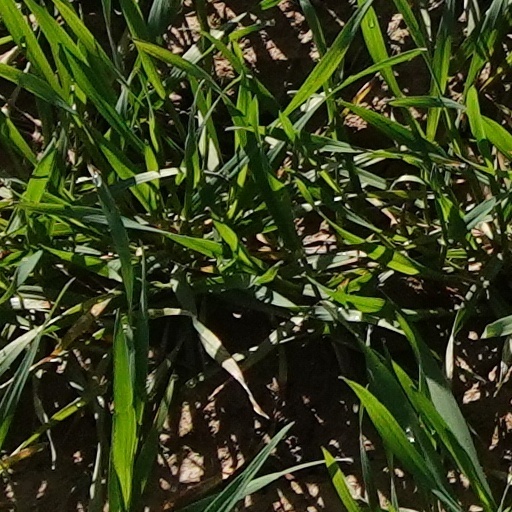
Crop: wheat